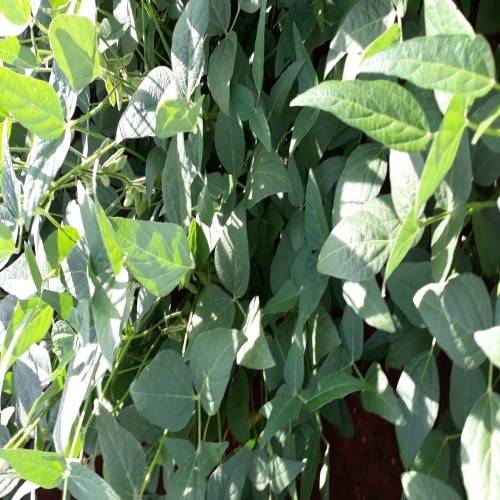
Label: Healthy